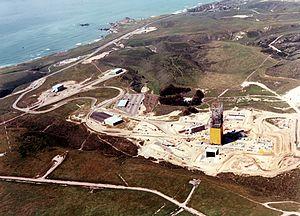
La Vandenberg Air Force Base est une base militaire américaine située dans le comté de Santa Barbara, en Californie. Elle dépend du Commandement des Forces Spatiales. C'est l'une des trois principales bases de lancement de fusées du programme spatial des États-Unis. Elle est utilisée pour le lancement des satellites qui doivent être placés sur une orbite polaire, le tir de fusées-sonde et les tests de missiles balistiques.